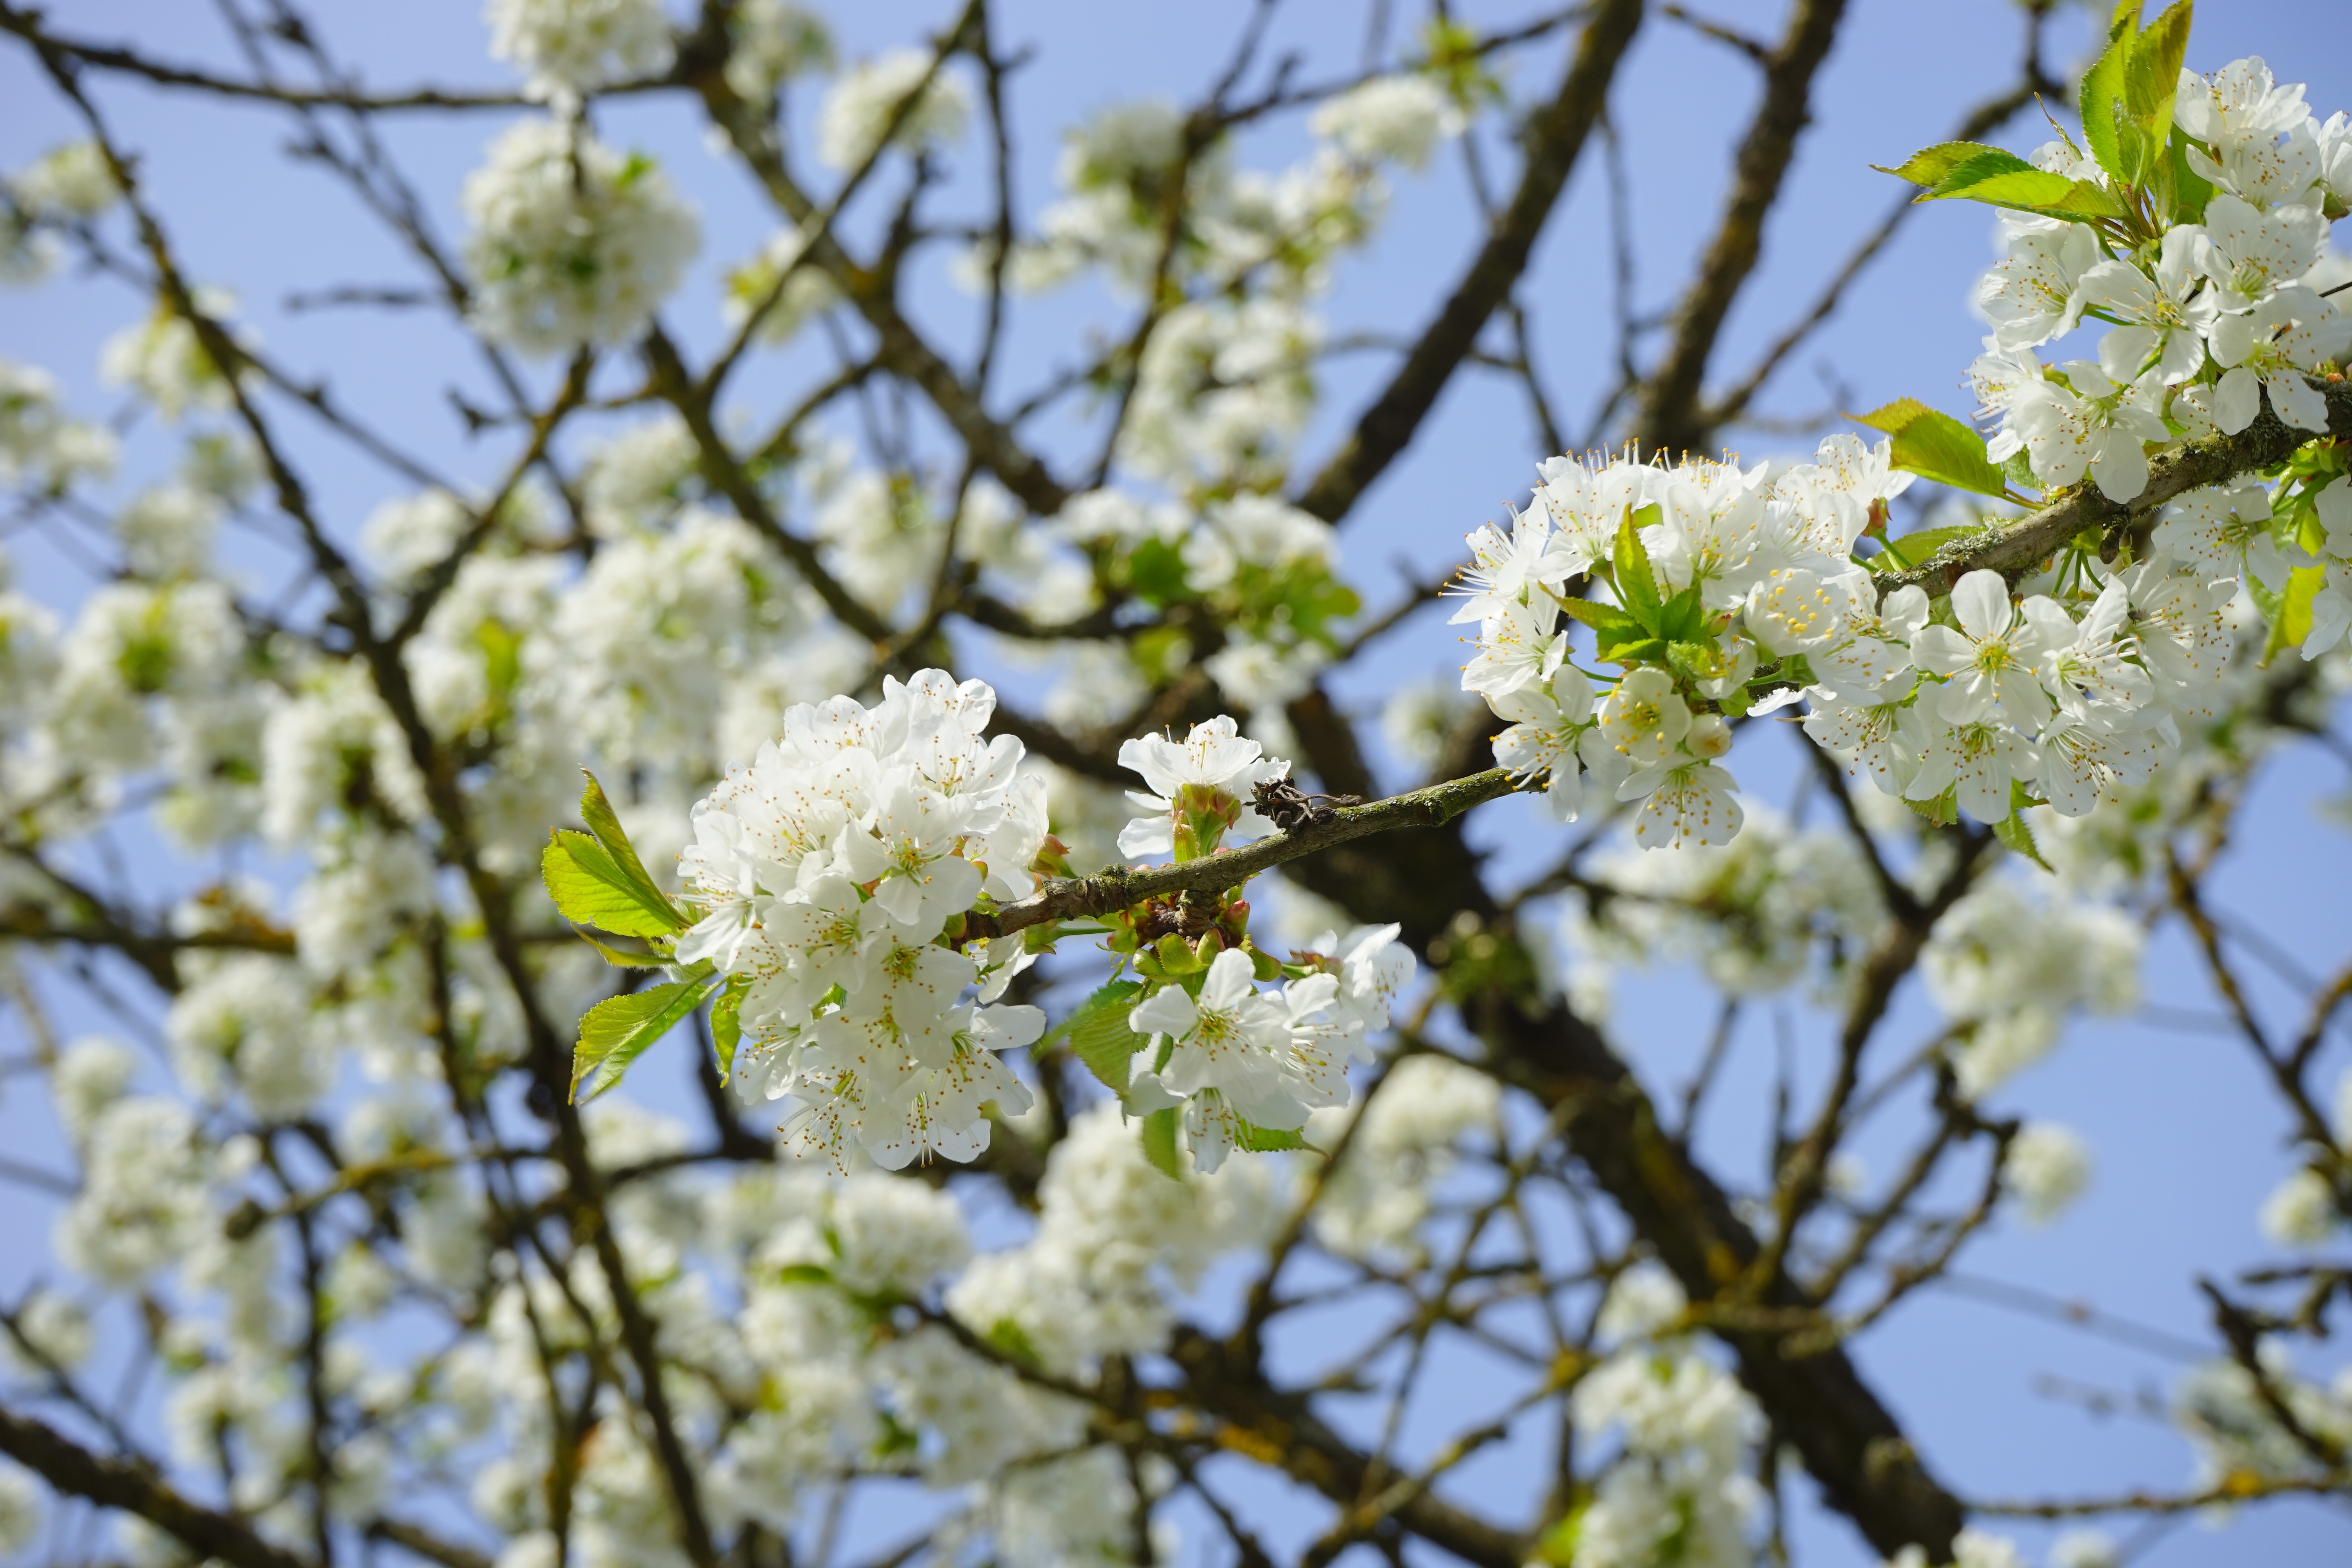
tree, branch, blossom, plant, white, fruit, flower, food, spring, produce, cherry blossom, flowers, branches, prunus, rose greenhouse, flowering plant, flowering twig, rosaceae, sweet cherry, bird cherry, prunus avium, land plant